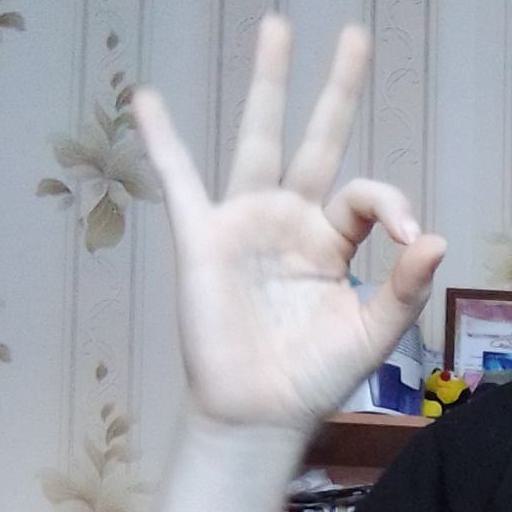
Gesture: ok